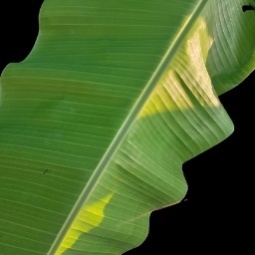
Label: Healthy